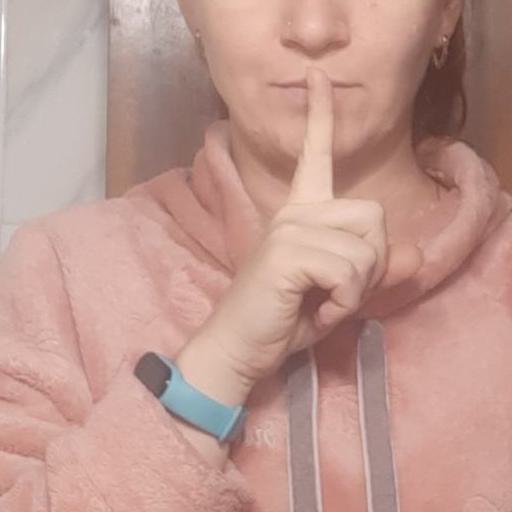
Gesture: mute